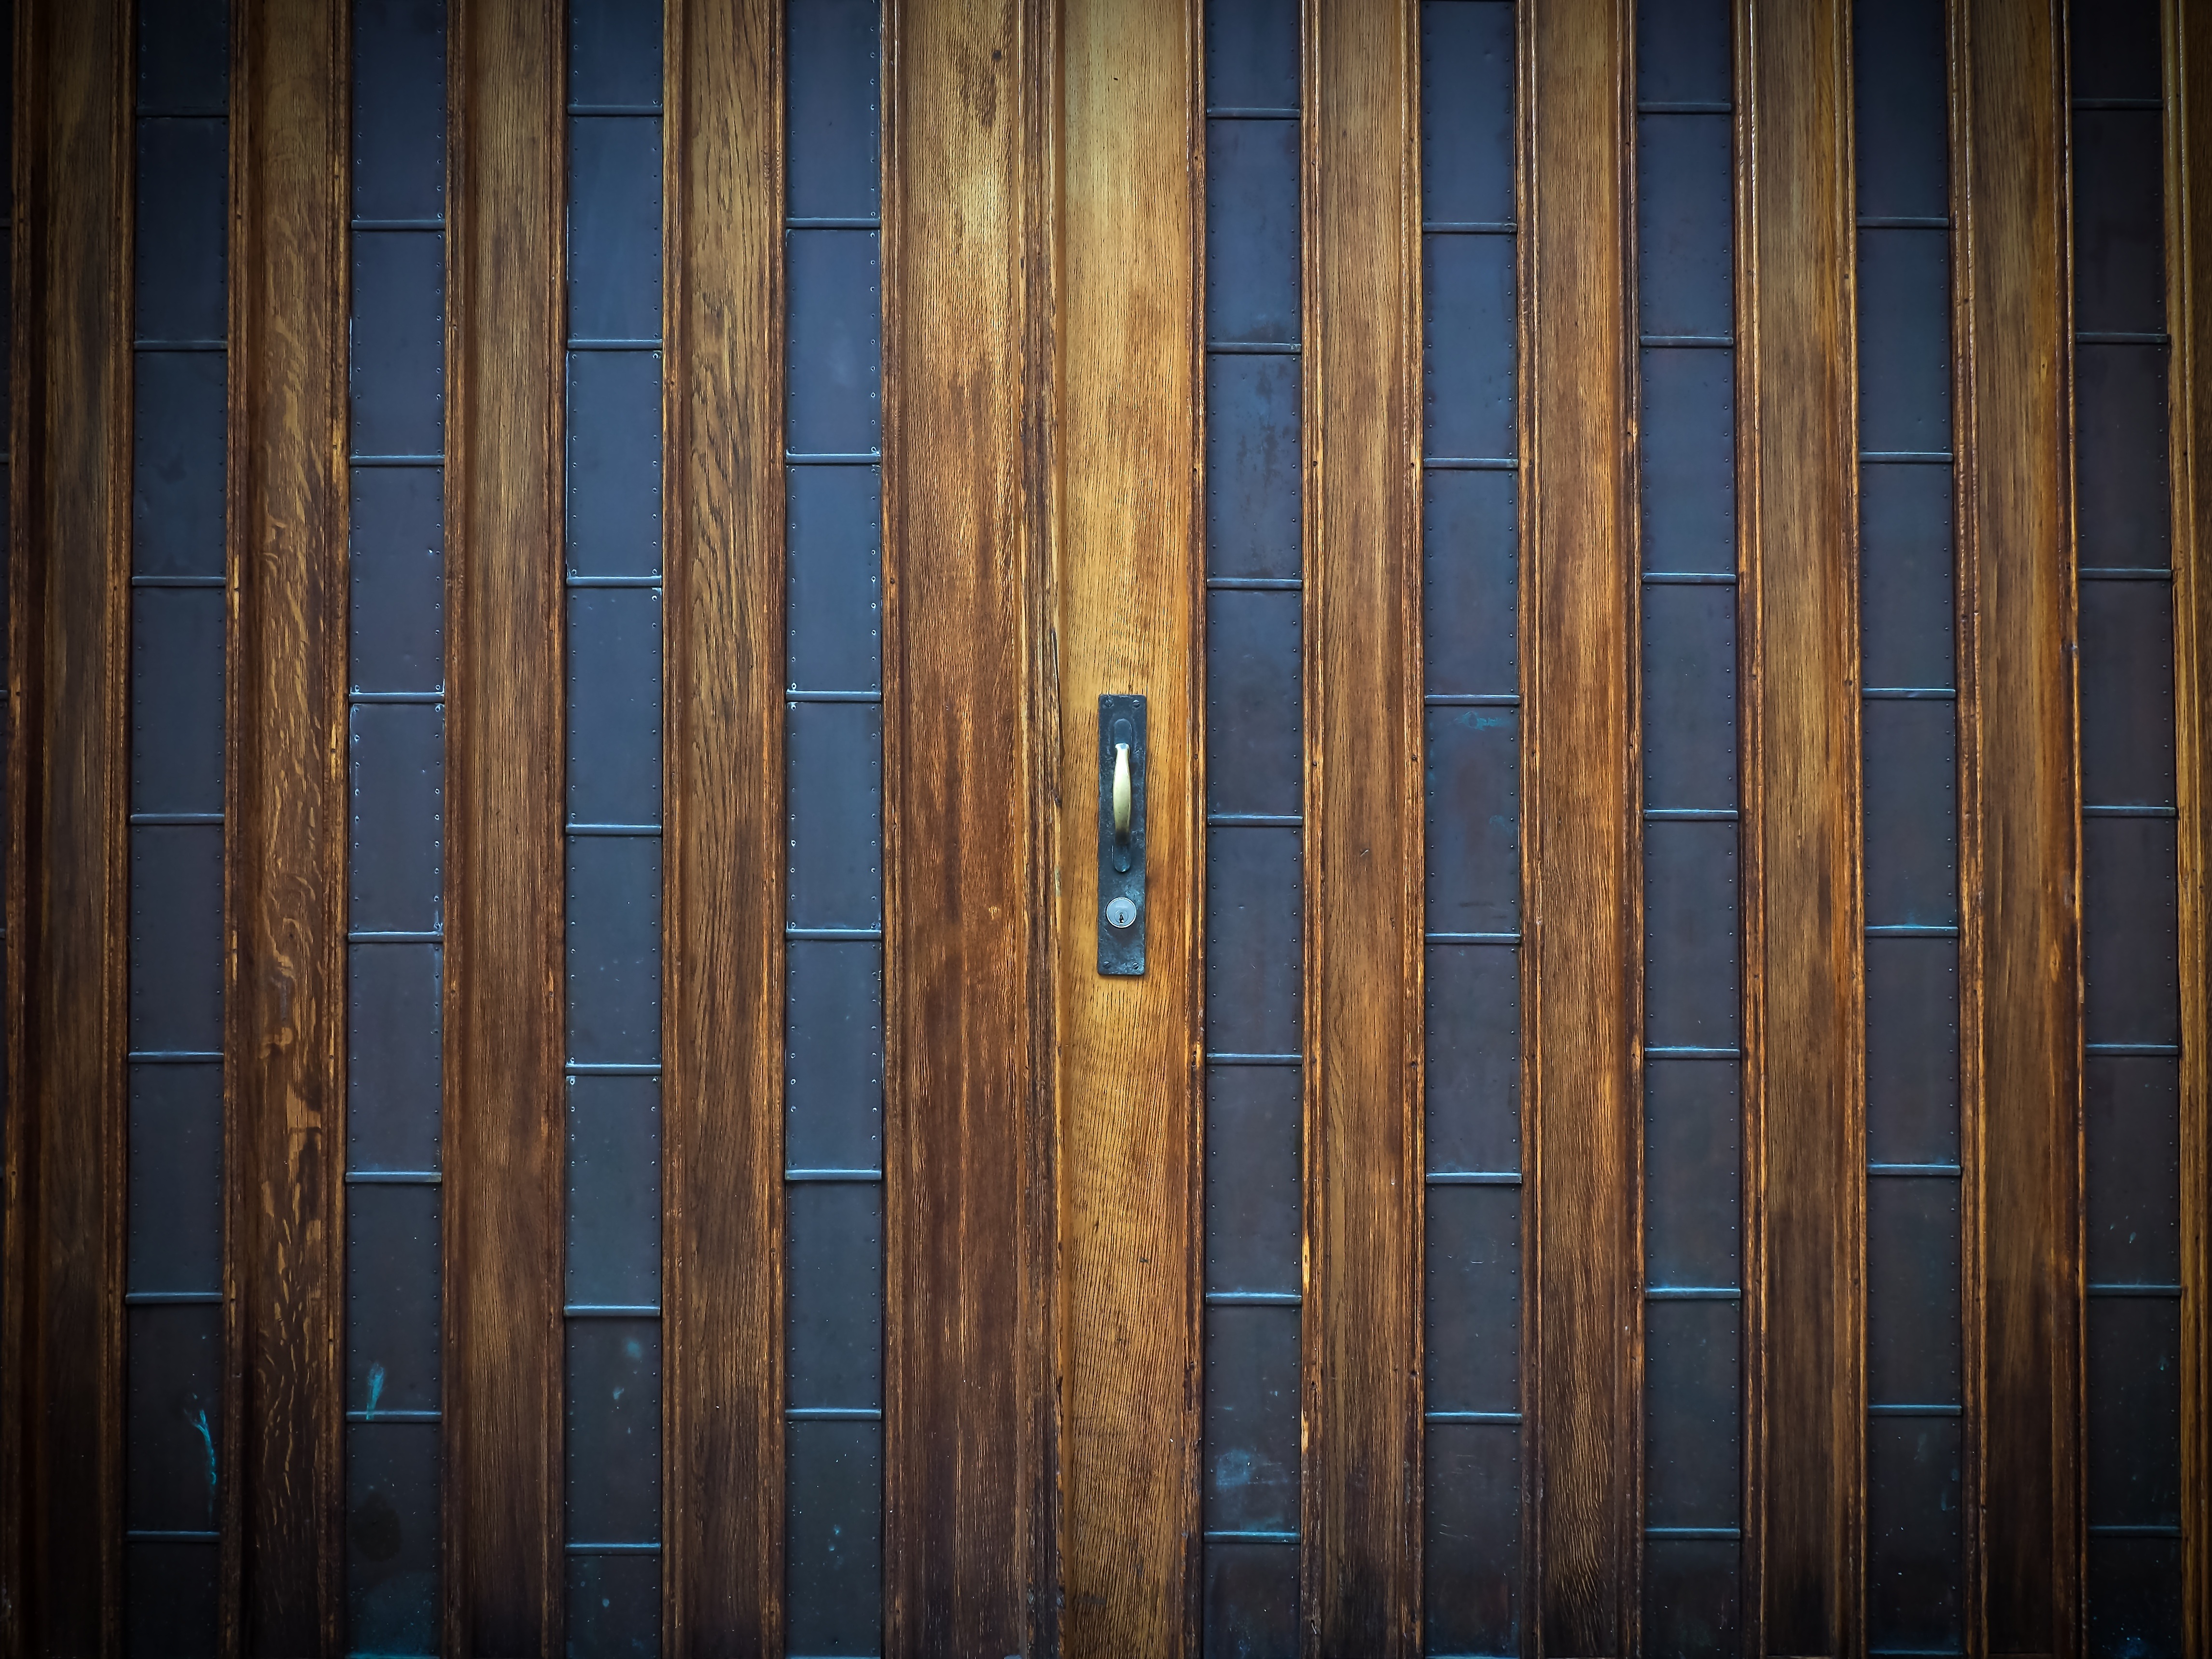
architecture, wood, texture, floor, window, old, wall, transit, line, exit, facade, door, goal, ornament, interior design, hardwood, symmetry, gateway, garage door, window covering